Lifeboat Memorial, Southport

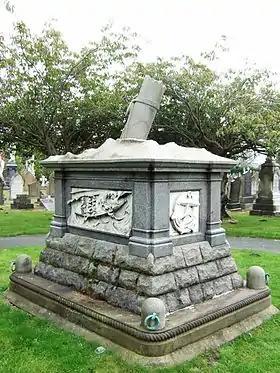
Southport Lifeboat Memorial

The Lifeboat Memorial, Southport, occupies a central position in Southport Cemetery, Cemetery Road, Southport, Merseyside, England. It commemorates the death of 27 lifeboatmen from Southport and St Annes who were lost in the attempt to rescue the crew of the German barque "Mexico" that had been driven into a sandbank in a gale in 1886. The memorial is in the form of a tomb chest on a tall plinth with carving and inscribed panels. It is recorded in the National Heritage List for England as a designated Grade II listed building.